Michel Talagrand

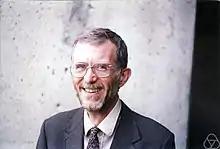
Talagrand in 1995

Michel Pierre Talagrand (born 15 February 1952) is a French mathematician working in probability theory, functional analysis and mathematical physics. Doctor of Science since 1977, he has been, since 1985, directeur de recherches at CNRS and a member of the Functional Analysis Team of the Institut de mathématiques de Jussieu in Paris. Talagrand was also a faculty member at The Ohio State University for more than fifteen years. Talagrand was elected as correspondent of the Académie des sciences of Paris in March 1997, and then as a full member in November 2004, in the Mathematics section. In 2024, Talagrand received the Abel Prize.